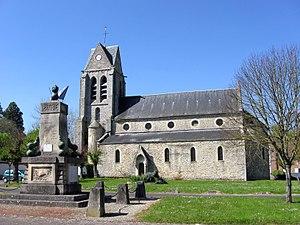
L'église Saint-Fiacre et le monument aux morts de Fontenailles. (Seine-et-Marne, région Île-de-France).
Fontenailles est une commune française située dans le département de Seine-et-Marne en région Île-de-France.